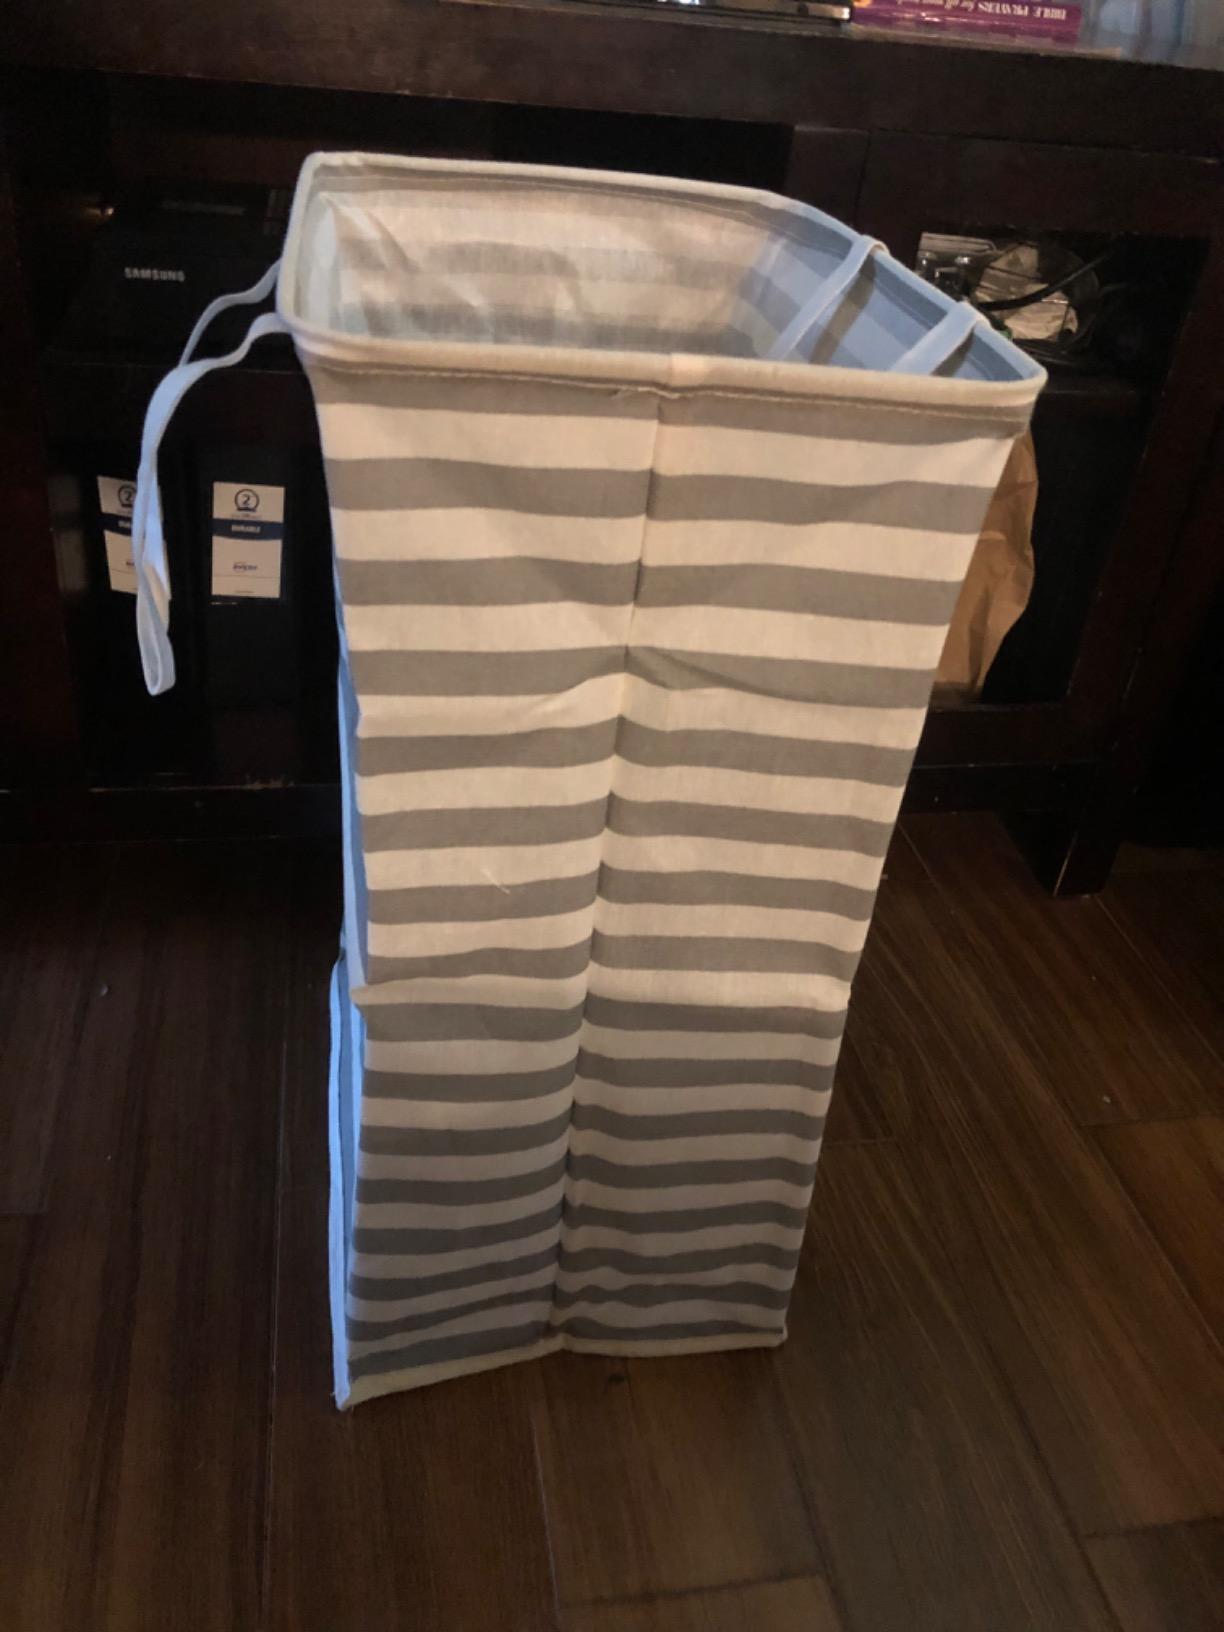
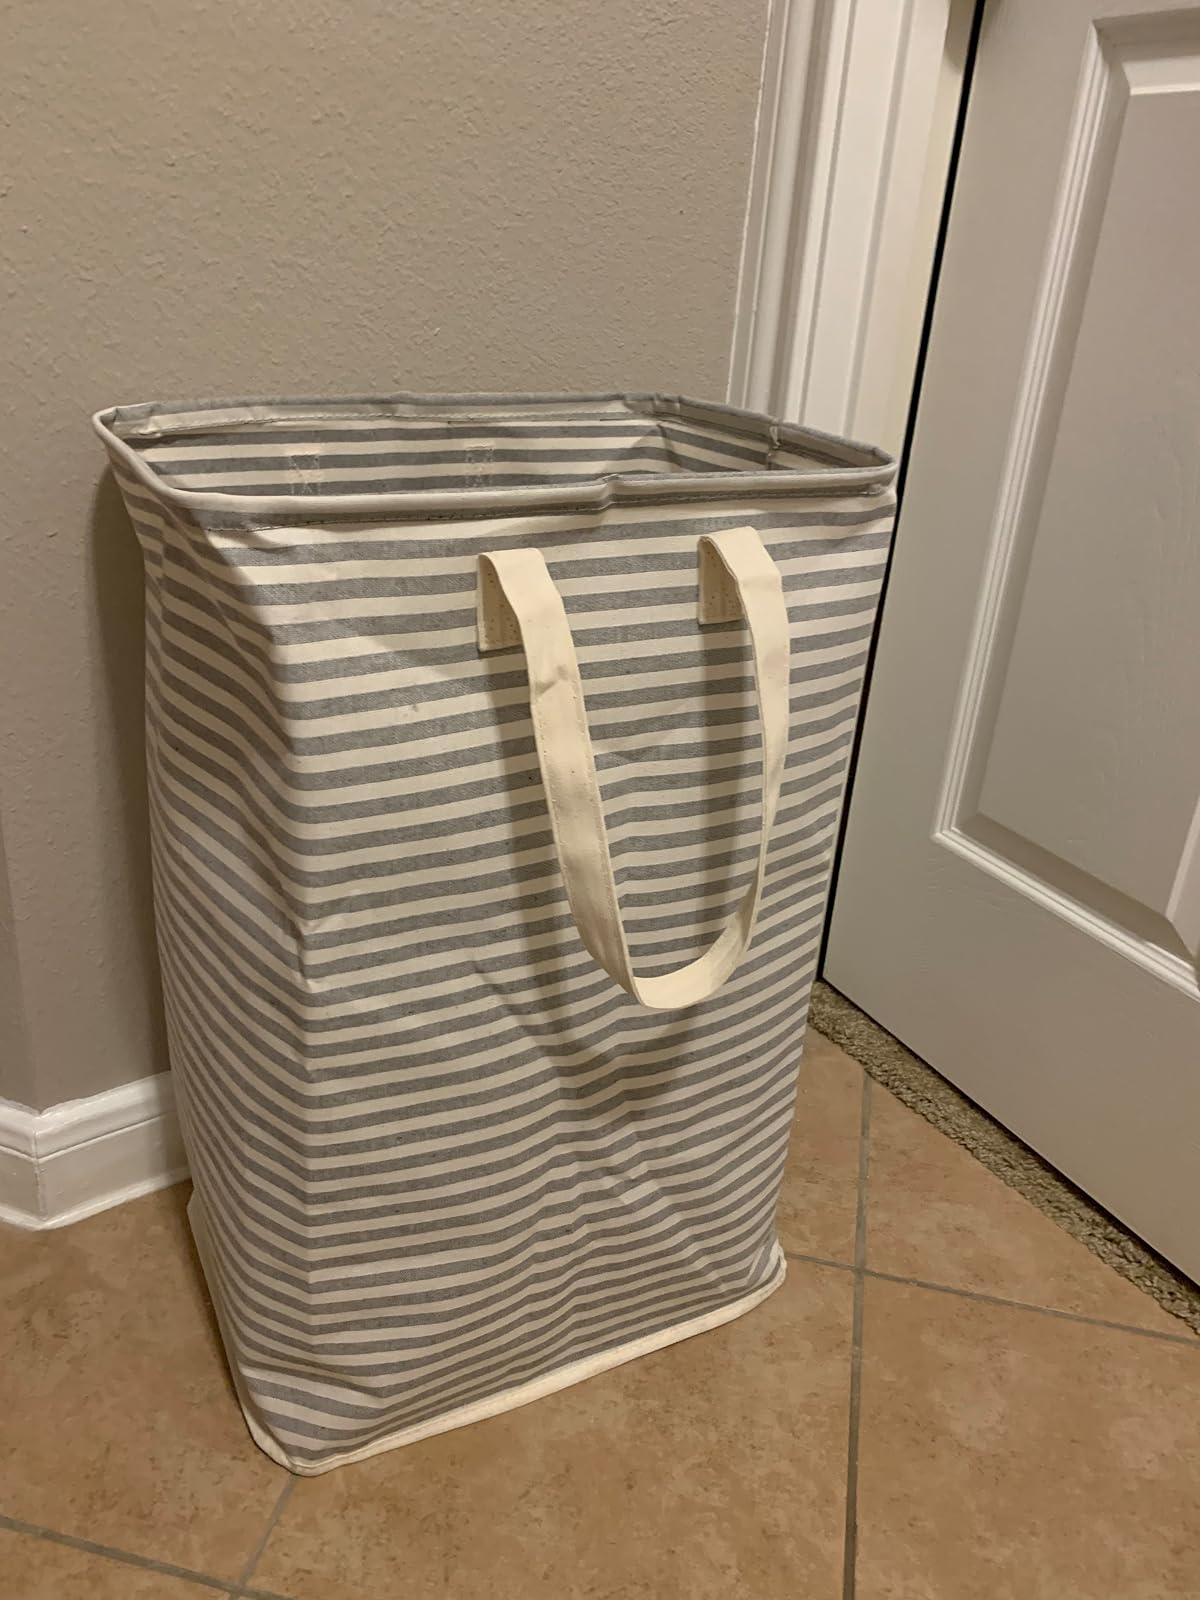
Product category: items_hamper
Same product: no